House of Miller at Millbach

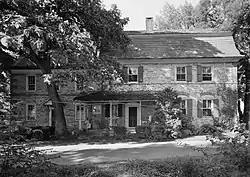
House of Miller at Millbach, HABS Photo, September 1958

The House of Miller at Millbach, also known as the Mueller House and Illig's Mill, is an American historic home and grist mill which are located in Millcreek Township, Lebanon County, Pennsylvania.